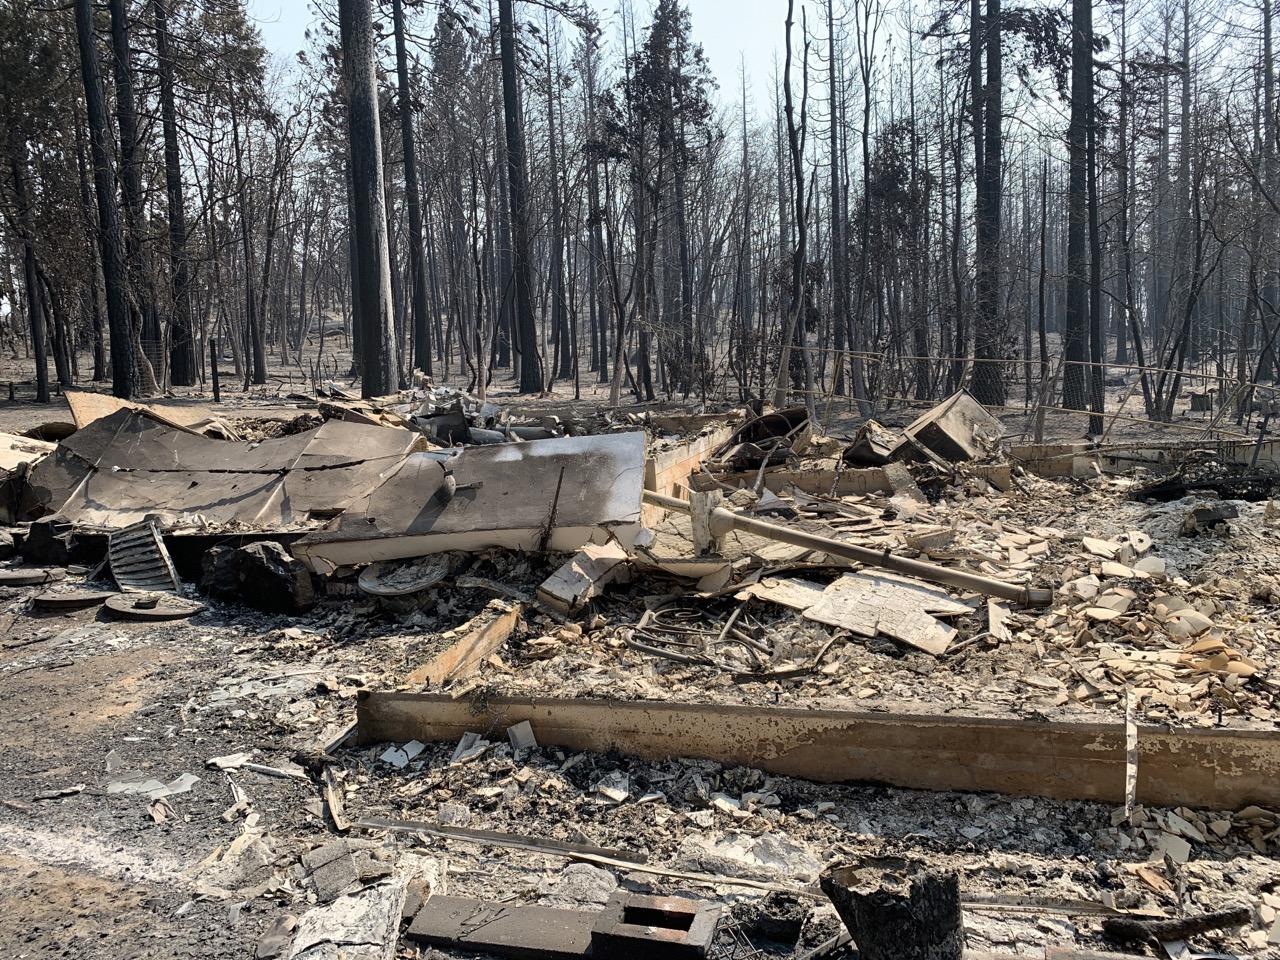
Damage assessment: destroyed